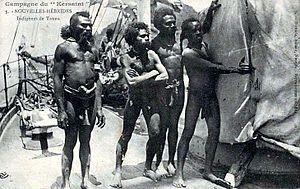
Le Vanuatu, en forme longue la république de Vanuatu, est un État situé en mer de Corail et faisant partie de la Mélanésie. L'archipel est composé de 83 îles pour la plupart d'origine volcanique, à 539 kilomètres au nord-nord-est de la Nouvelle-Calédonie.
Cet article relate les faits saillants de l'histoire du Vanuatu, un État d'Océanie situé dans le Sud-Ouest de l'océan Pacifique.